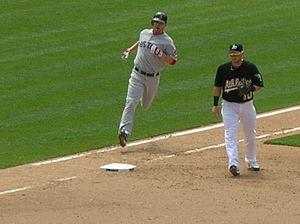
David Jonathan Drew, dit J. D. Drew, né le 20 novembre 1975 à Valdosta en Géorgie, États-Unis, est un joueur de champ extérieur de baseball qui évolue en Ligue majeure de 1998 à 2011.